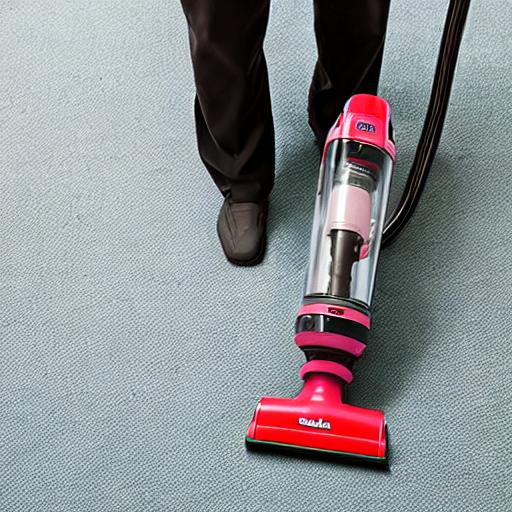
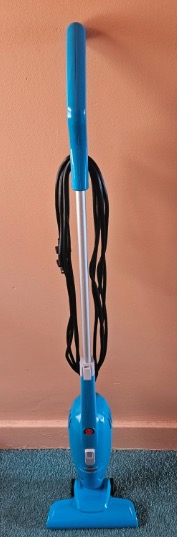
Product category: items_vacuum
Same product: no